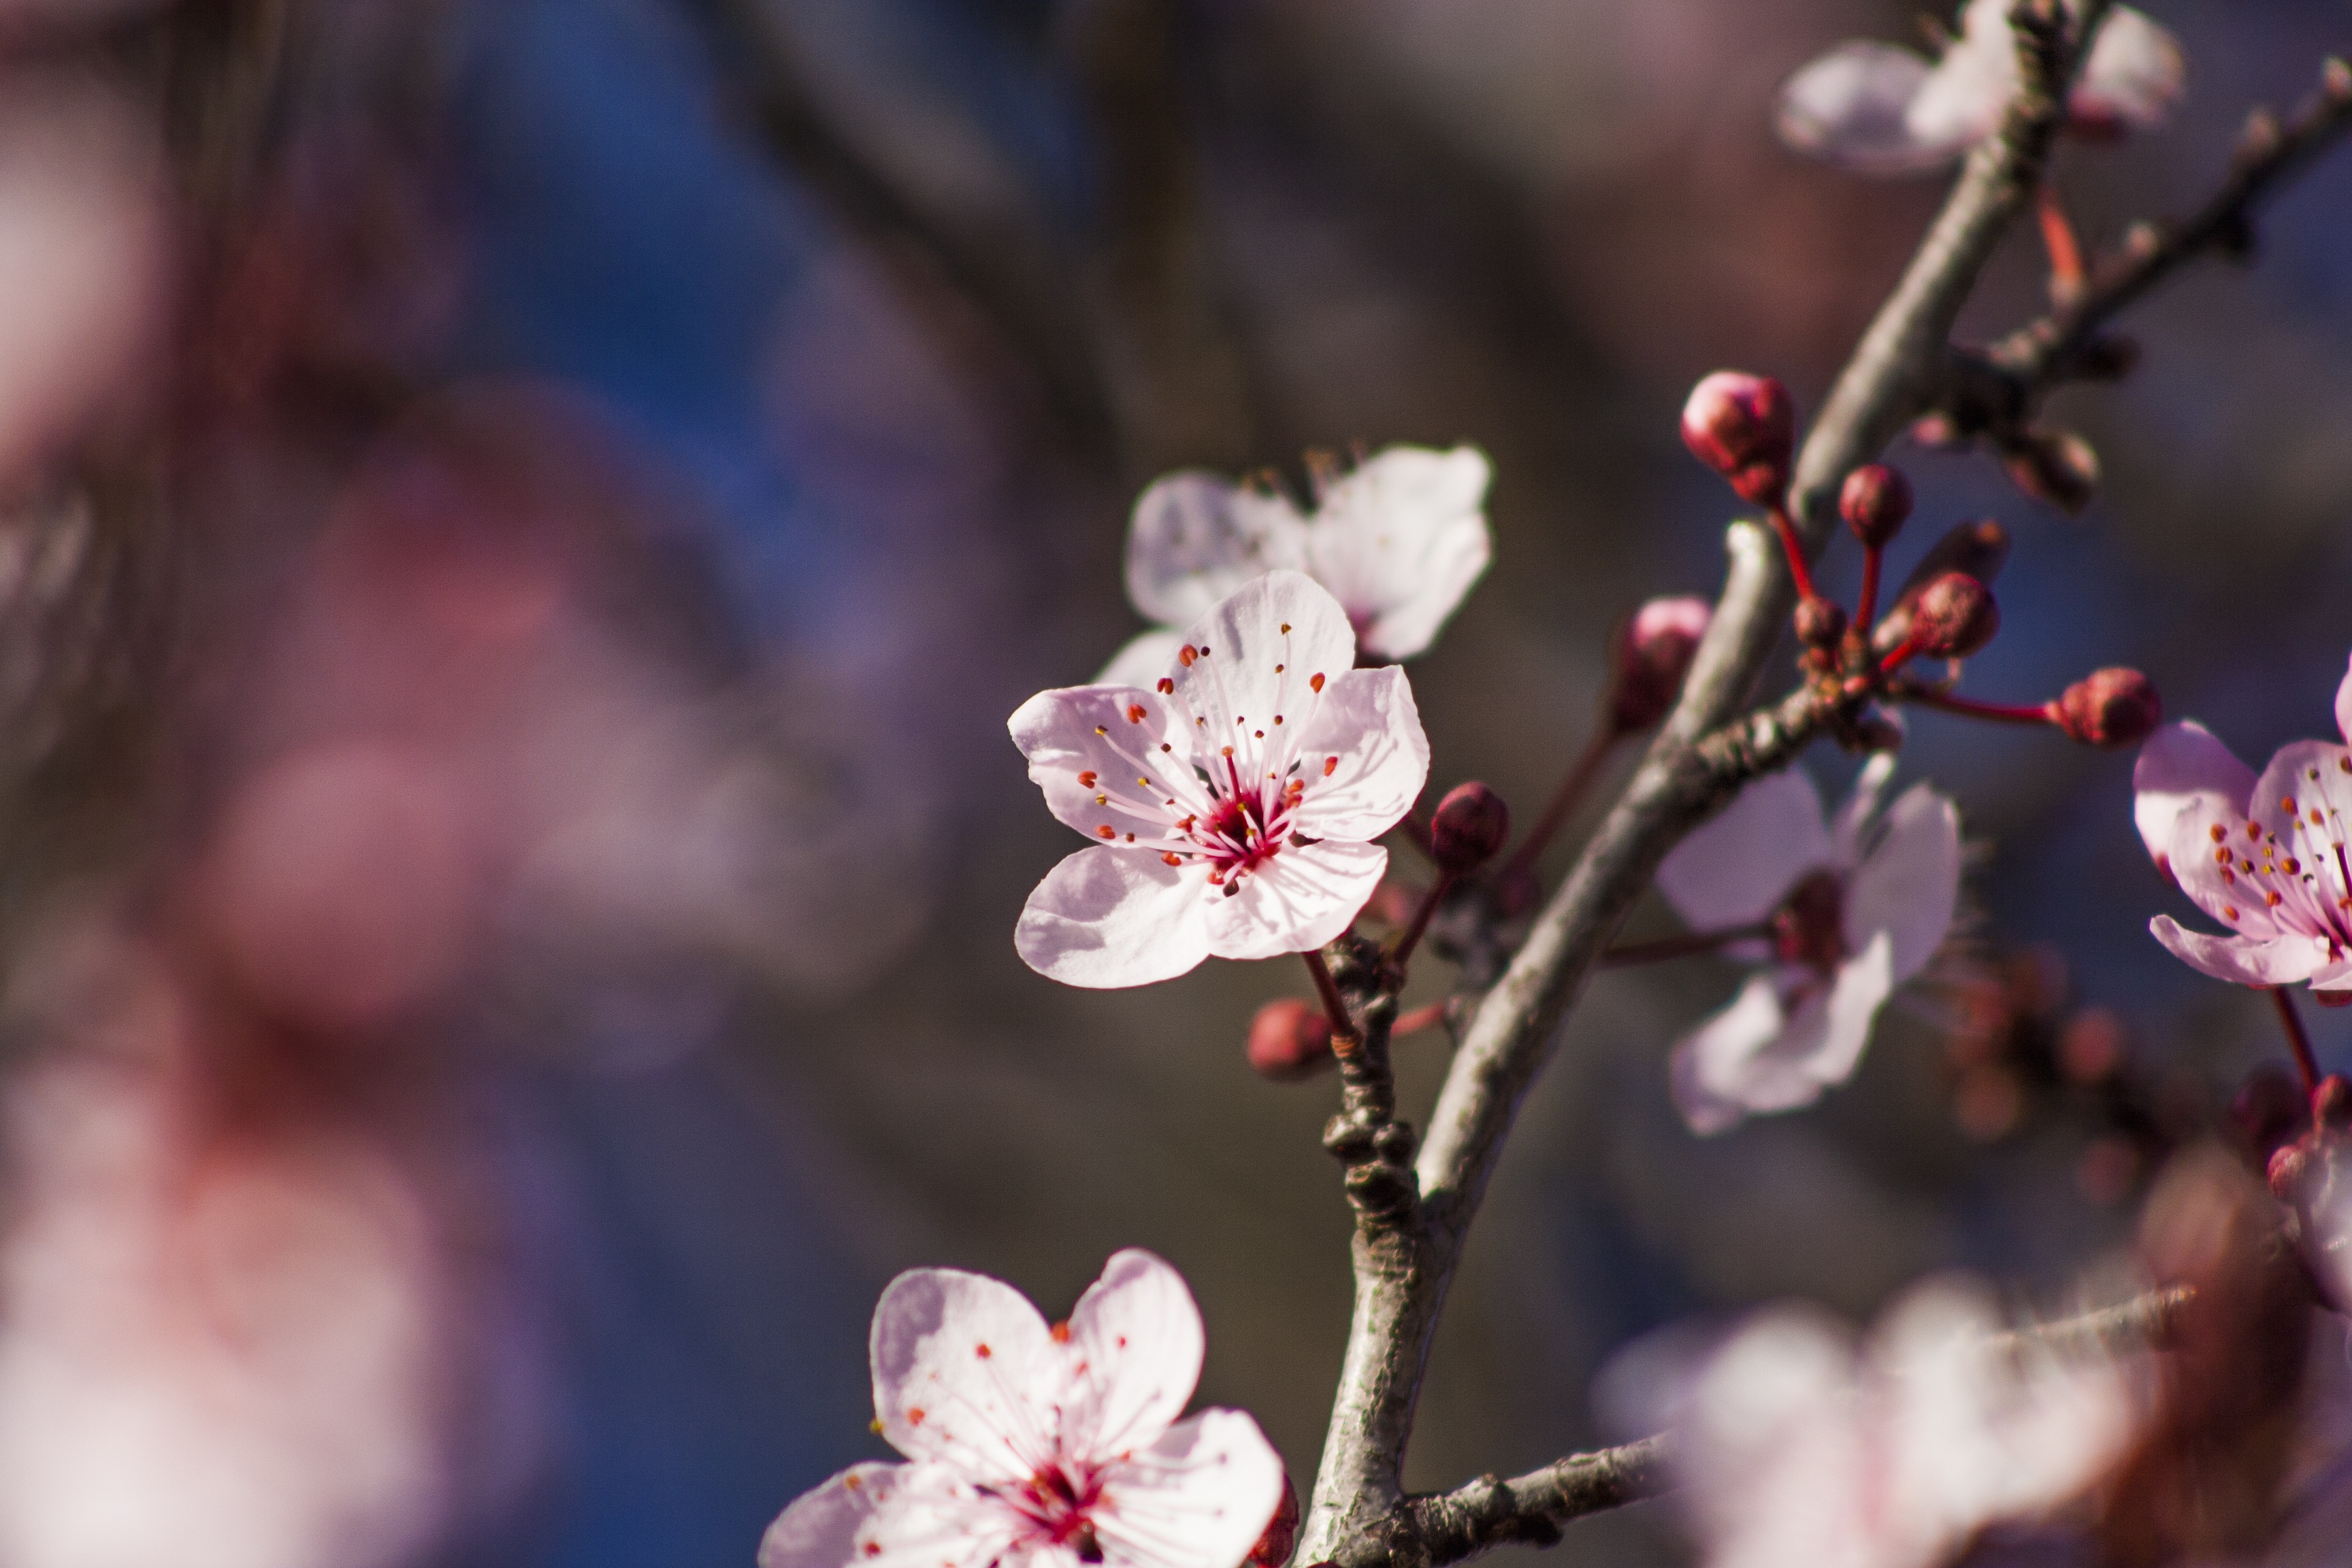
branch, blossom, plant, photography, fruit, leaf, flower, petal, bloom, food, spring, produce, botany, pink, flora, season, cherry blossom, twig, close up, macro photography, plum blossom, flowering plant